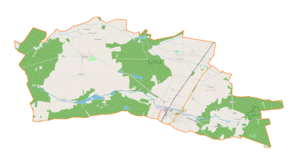
Zduny est une gmina mixte du powiat de Krotoszyn, Grande-Pologne, dans le centre-ouest de la Pologne. Son siège est la ville de Zduny, qui se situe environ 6 km au sud-ouest de Krotoszyn et 90 km au sud de la capitale régionale Poznań.